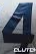
Number: 4